Charles Bean

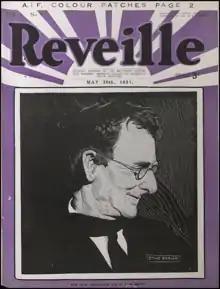
Charles Bean featured on the cover of the May 1931 issue of "Reveille"

Both during and after the years in which he was engaged in the writing and editing of the Official History and in his work with the AWM, Bean promoted his ideals in various fields of national interest. Most reflected his concern to improve the nature of Australian society and the welfare of its people, particularly in relation to education, causing him to be described by Rees as a "social missionary". Other Bean interests were linked with his wartime and pre-war occupations.